Fisherman's Wharf (Monterey, California)

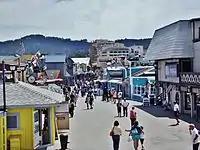
Restaurants, as well as live theatre line the walkway at Fisherman's Wharf in Monterey California

Fisherman's Wharf is a historic wharf in Monterey, California, United States. Used as an active wholesale fish market into the 1960s, the wharf eventually became a tourist attraction as commercial fishing tapered off in the area.